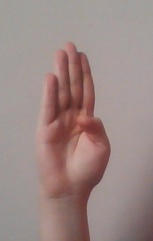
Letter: kaaf